Miluo River

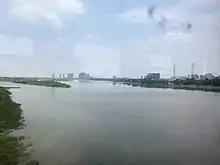
Miluo River in Miluo City, Hunan

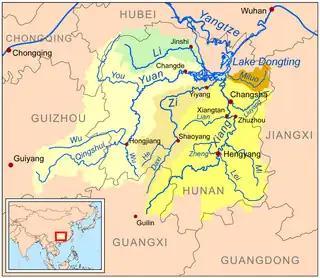
Map showing the Miluo River basin (in dark orange)

The Miluo River (and with modified Wade–Giles using the form Mi-lo) is located on the eastern bank of Dongting Lake, the largest tributary of the Xiang River in the northern Hunan Province. It is an important river in the Dongting Lake watershed, known as the location of the ritual suicide in 278 BC of Qu Yuan, a poet of Chu state during the Warring States period, in protest against the corruption of the era.